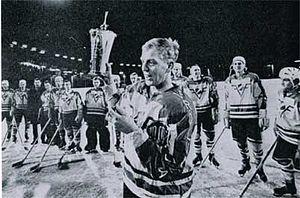
Lars-Eric Lundvall, né le 3 avril 1934 à Själevad en Suède et mort le 8 avril 2020 à Göteborg, est un joueur professionnel suédois de hockey sur glace qui évoluait en position d'ailier.
Le trophée Le Mat également appelé Le Mat est le trophée remis à la fin de la saison élite de hockey sur glace, l'Elitserien, au champion de Suède de hockey sur glace.